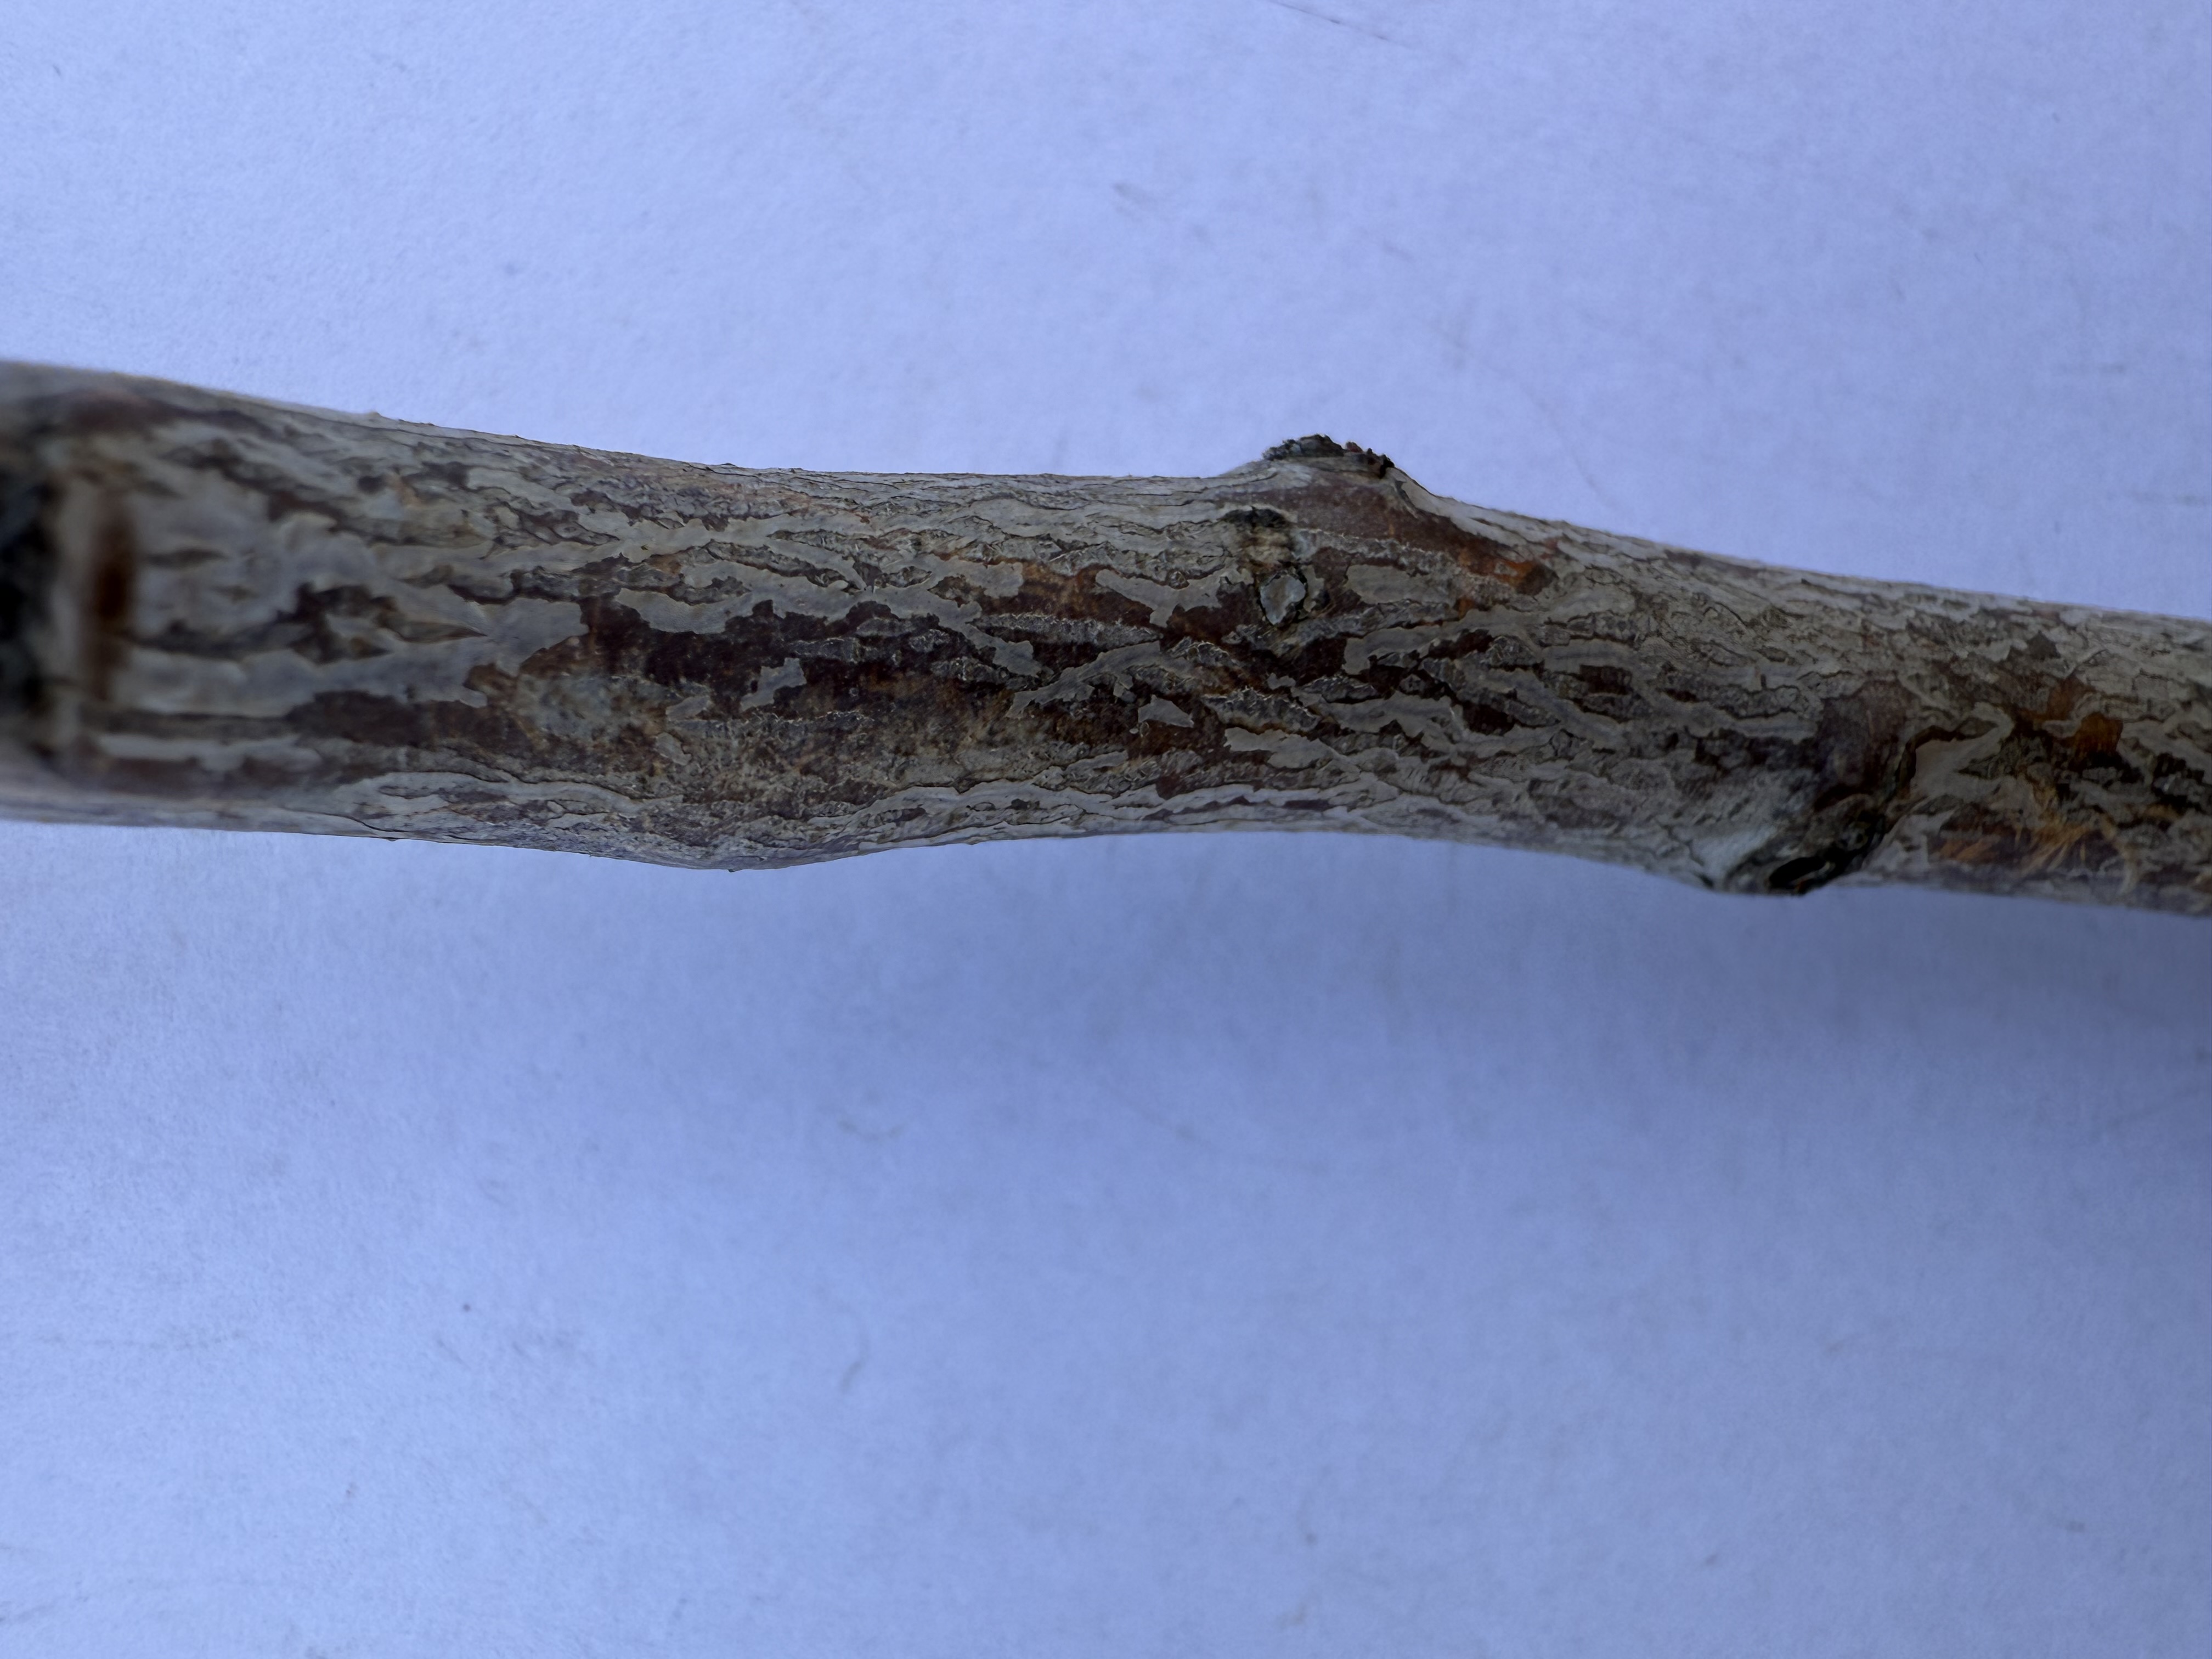
Variety: Ferragnes Almond